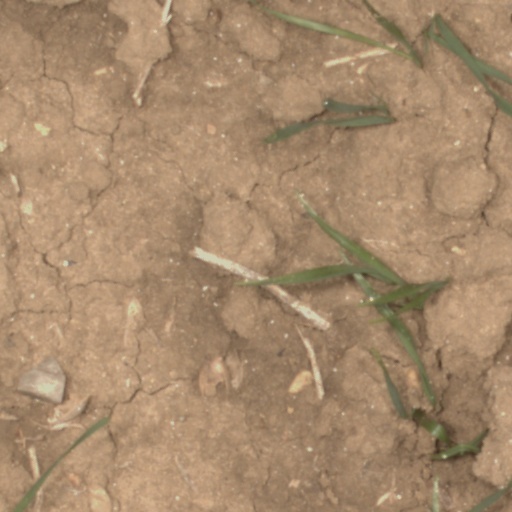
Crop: wheat